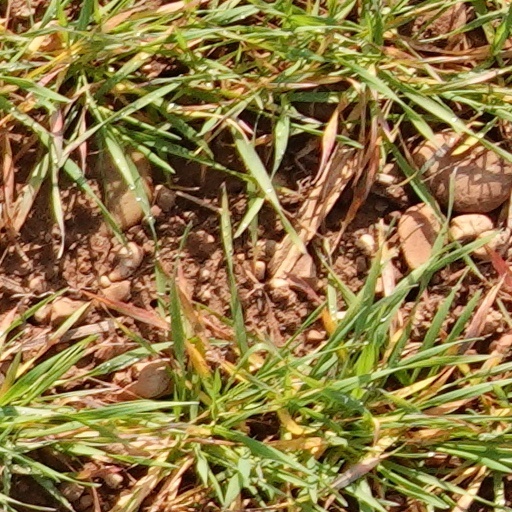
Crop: wheat